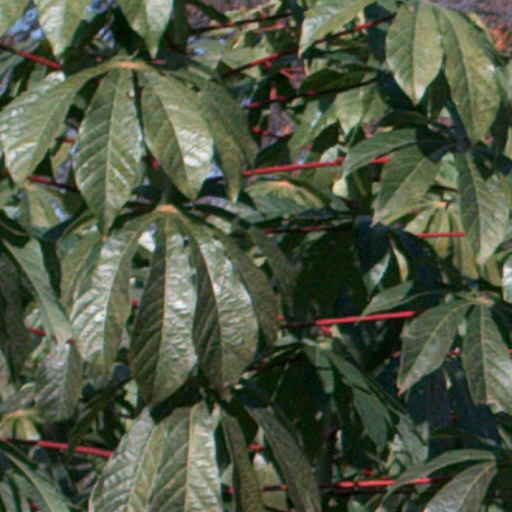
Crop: cassava